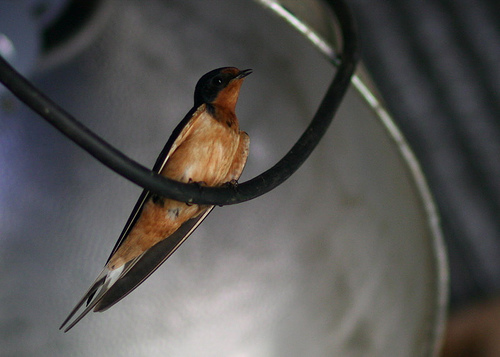
a small bird with yellow breast sits atop a cable.
a bird with long orange body, black head, wings and tail.
this is a little brown bird with a black eyebrow and small black bill.
a swallow with forked tail has orange-brown throat, pale brown breast and belly, black crown back, wings and tail.
this bird has a black crown, a brown breast, and a brown throata small bird with a black head and back, a brown throat and belly, and a black and white rump.
a bird with a very light brown belly, very narrow black wings, and a black crown.
this bird is red with black and has a very short beak.
this bird has wings that are black and has a brown belly
this bird is red with black and has a very short beak.
Species: Barn Swallow